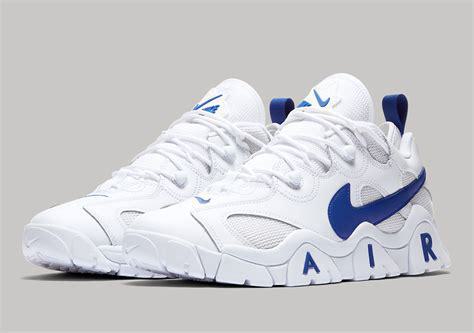
Brand: Nike
Model: Air Barrage